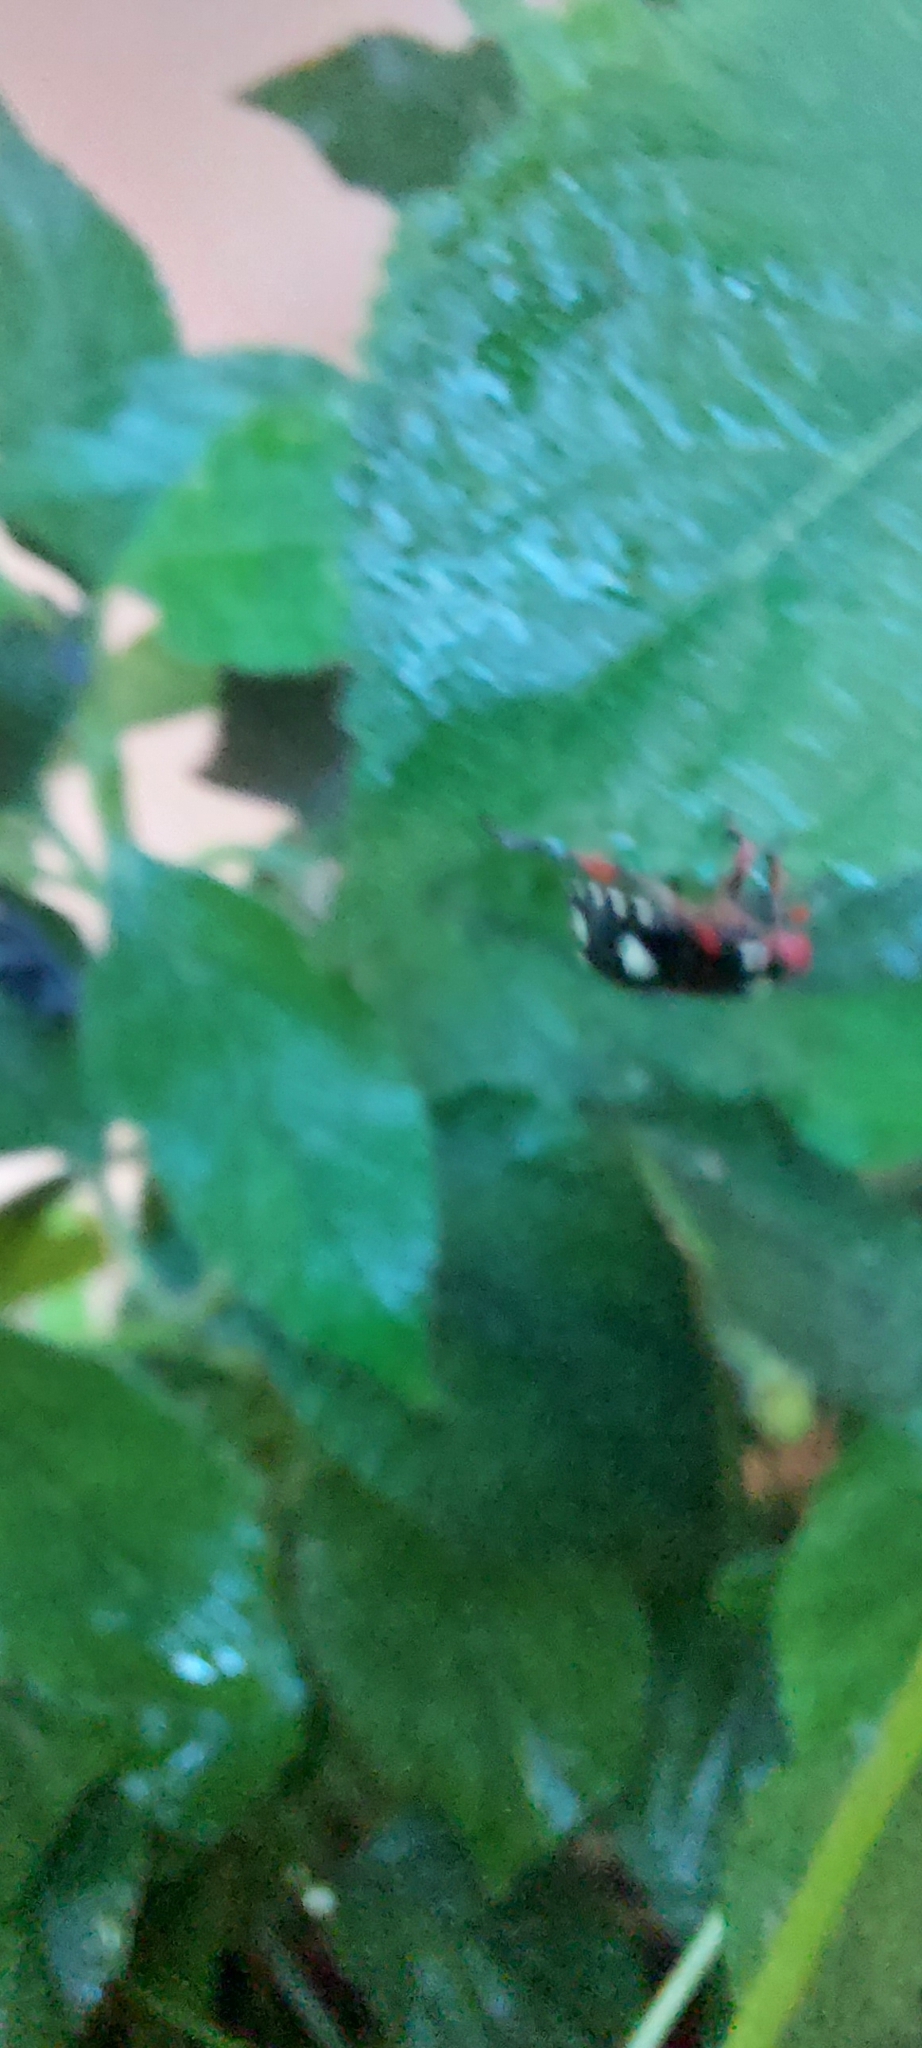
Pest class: stink_bug